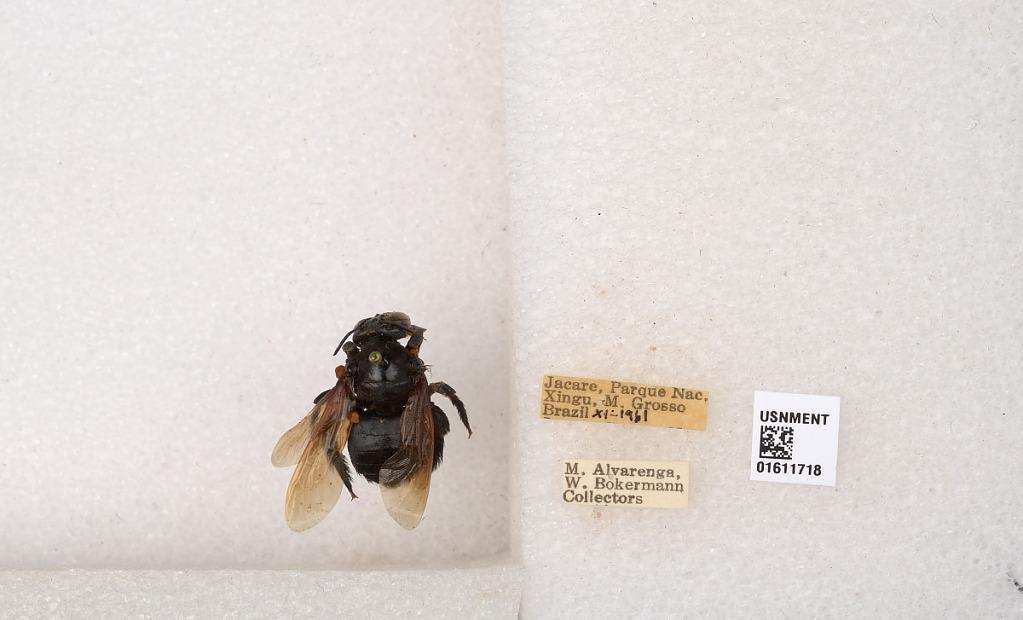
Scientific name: Xylocopa
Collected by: H. Julio
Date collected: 1961-11-1
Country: Brazil
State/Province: Mato Grosso
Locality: Jacare, Parque Nac. Xingu (Parque Nacional do Xingu)